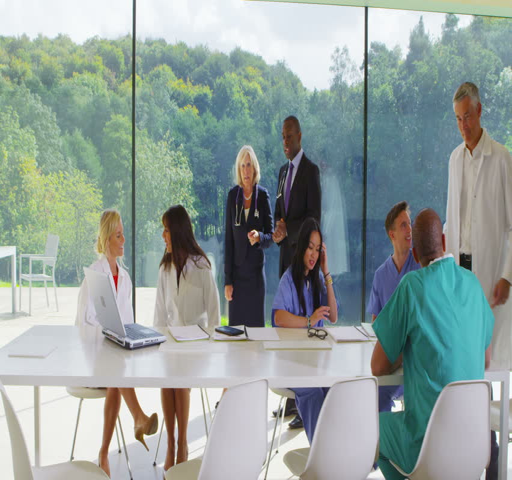
diverse medical team in a meeting in contemporary glass building with views of the natural landscape outside .